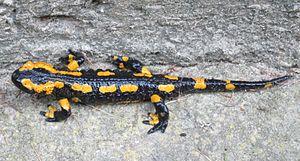
La Salamandre tachetée est une espèce d'urodèles de la famille des Salamandridae.